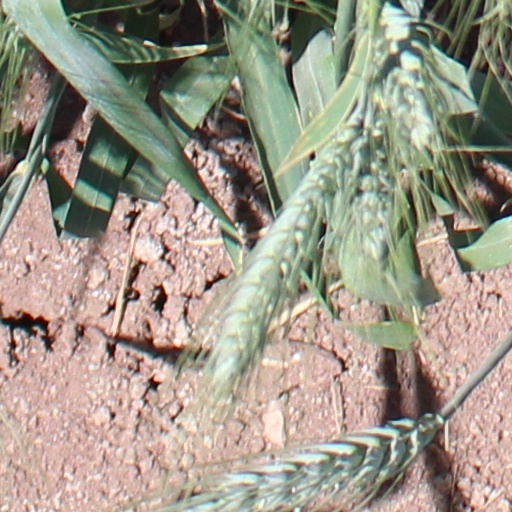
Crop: wheat